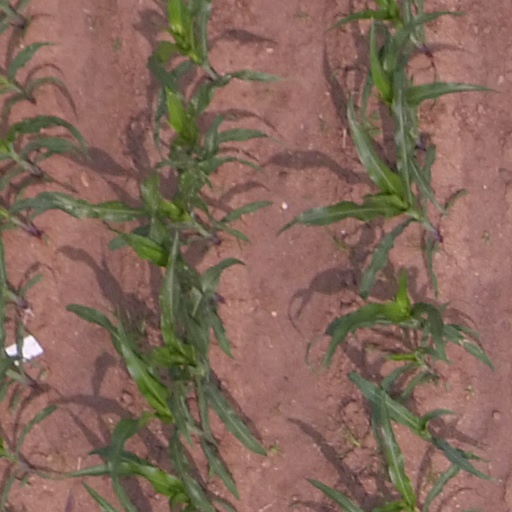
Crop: maize; corn